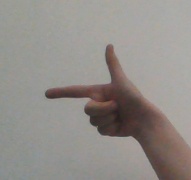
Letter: yaa